Andrew J. Warner House

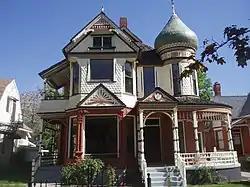
The house in 2009

The Andrew J. Warner House is a historic house in Ogden, Utah. It was built in 1890 for Andrew J. Warner, a realtor who later moved to Los Angeles, California before Utah became a state, and it was designed in the Queen Anne architectural style. It has been listed on the National Register of Historic Places since December 13, 1977.